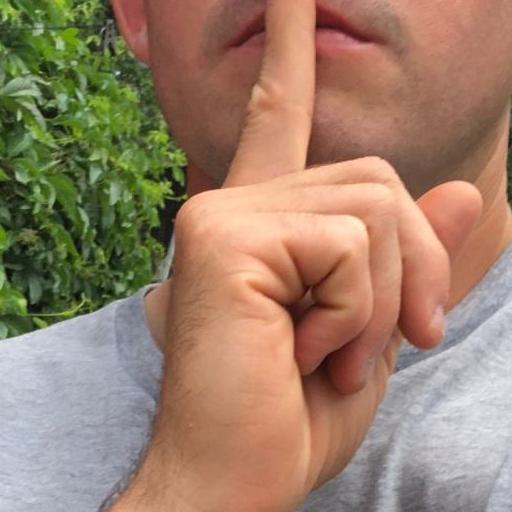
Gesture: mute